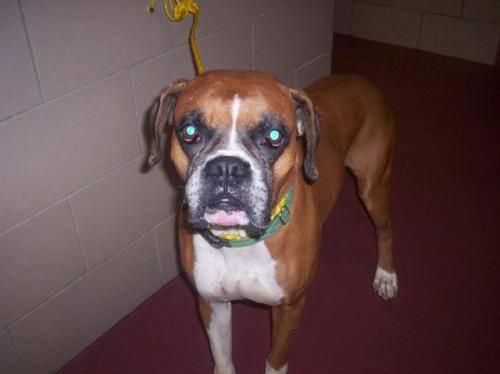
dog